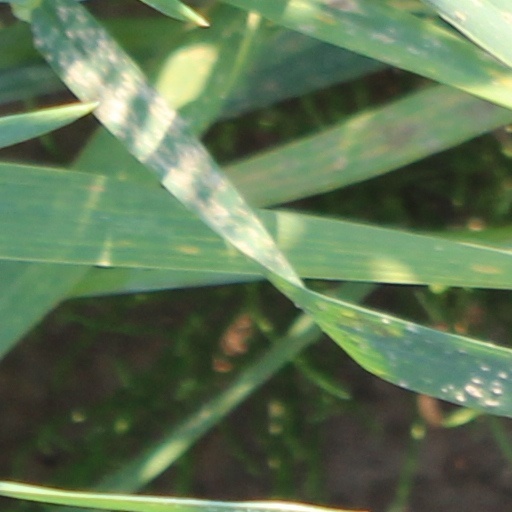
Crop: wheat